Economy of Cape Verde

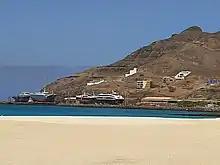
Shipyard at Mindelo

Cape Verde's strategic location at the crossroads of mid-Atlantic air and sea lanes has been enhanced by significant improvements at Mindelo's harbour (Porto Grande) and at Sal's international airport. Ship repair facilities at Mindelo were opened in 1983, and the harbours at Mindelo and Praia were recently renovated. The major ports are Mindelo and Praia, but all other islands have small port facilities, some of which are to be expanded in the near future. In addition to the international airport on Sal, airports are located on all of the inhabited islands except for the smallest island, Brava, which was built, but found to be too dangerous so it was shut down after a few failed attempted landings. The archipelago has 3,050 kilometers (1,830 mi.) of roads, of which 1,010 kilometers (606 mi.) are paved. The new Praia International Airport is currently operative.